HB-E300 series

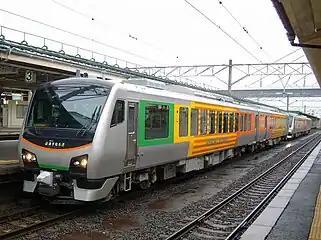
The two-car "Resort Asunaro" sets at Aomori Station in December 2010

The two 2-car trains for the Tsugaru and Ōminato Lines are branded , named after Aomori's prefectural tree, known as "Asunaro" in Japanese. They were built by Niigata Transys and were delivered to JR East's Aomori Depot in September 2010, entering service from 4 December 2010, coinciding with the opening of the Tōhoku Shinkansen extension to .